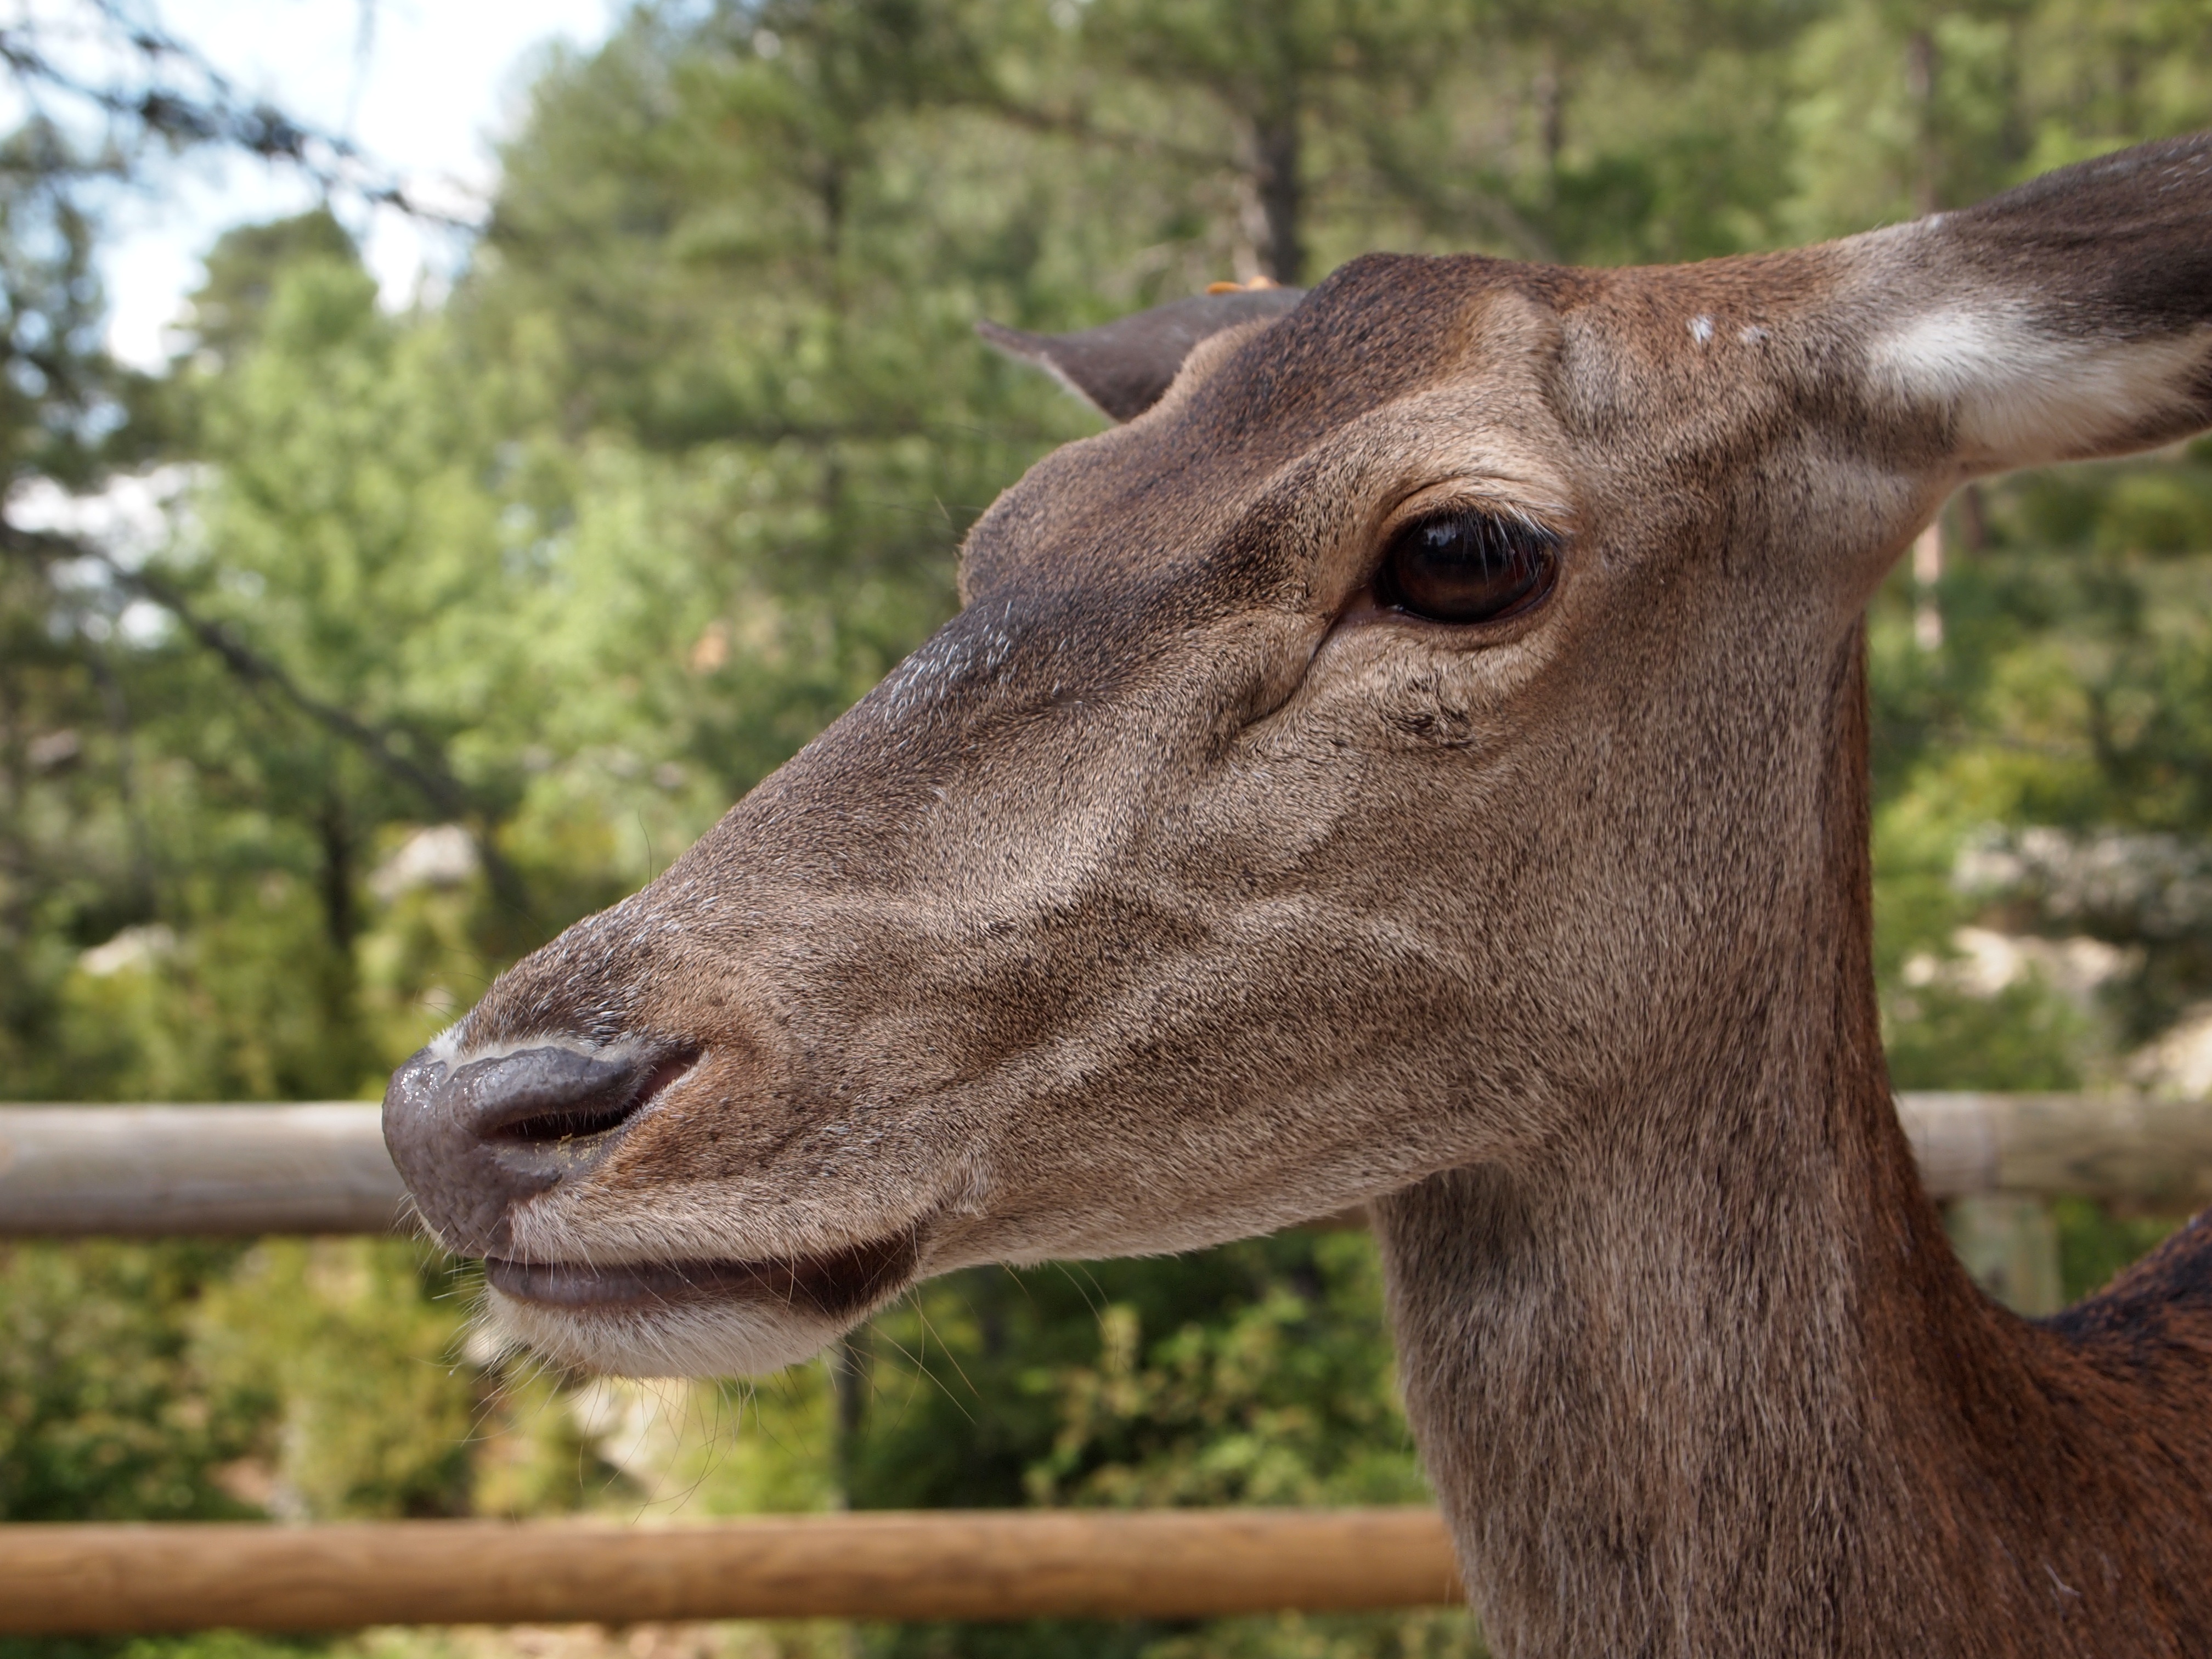
animal, wildlife, deer, zoo, mammal, fauna, mammals, vertebrate, safari, white tailed deer